Triple Alliance (1668)

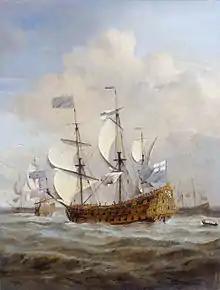
HMS St Andrew; launched in 1670 as part of an expansion of the Royal Navy, intended to provide military support for the Triple Alliance

In the short term, the Triple Alliance was undermined by diverging interests. De Witt and Charles saw it as a way to improve their bargaining position with Louis, a perspective at odds with domestic opinion in both countries, which was strongly anti-French. In addition, the English were pro-peace, rather than pro-Dutch, and unresolved commercial disputes resulted in the Third Anglo-Dutch War. For Sweden, it was an opportunity to replace its regional rival Denmark-Norway as the primary Dutch ally in the Baltic, and end concessions imposed by the 1656 Treaty of Elbing.